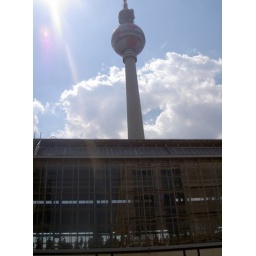
salad bowl in the sky